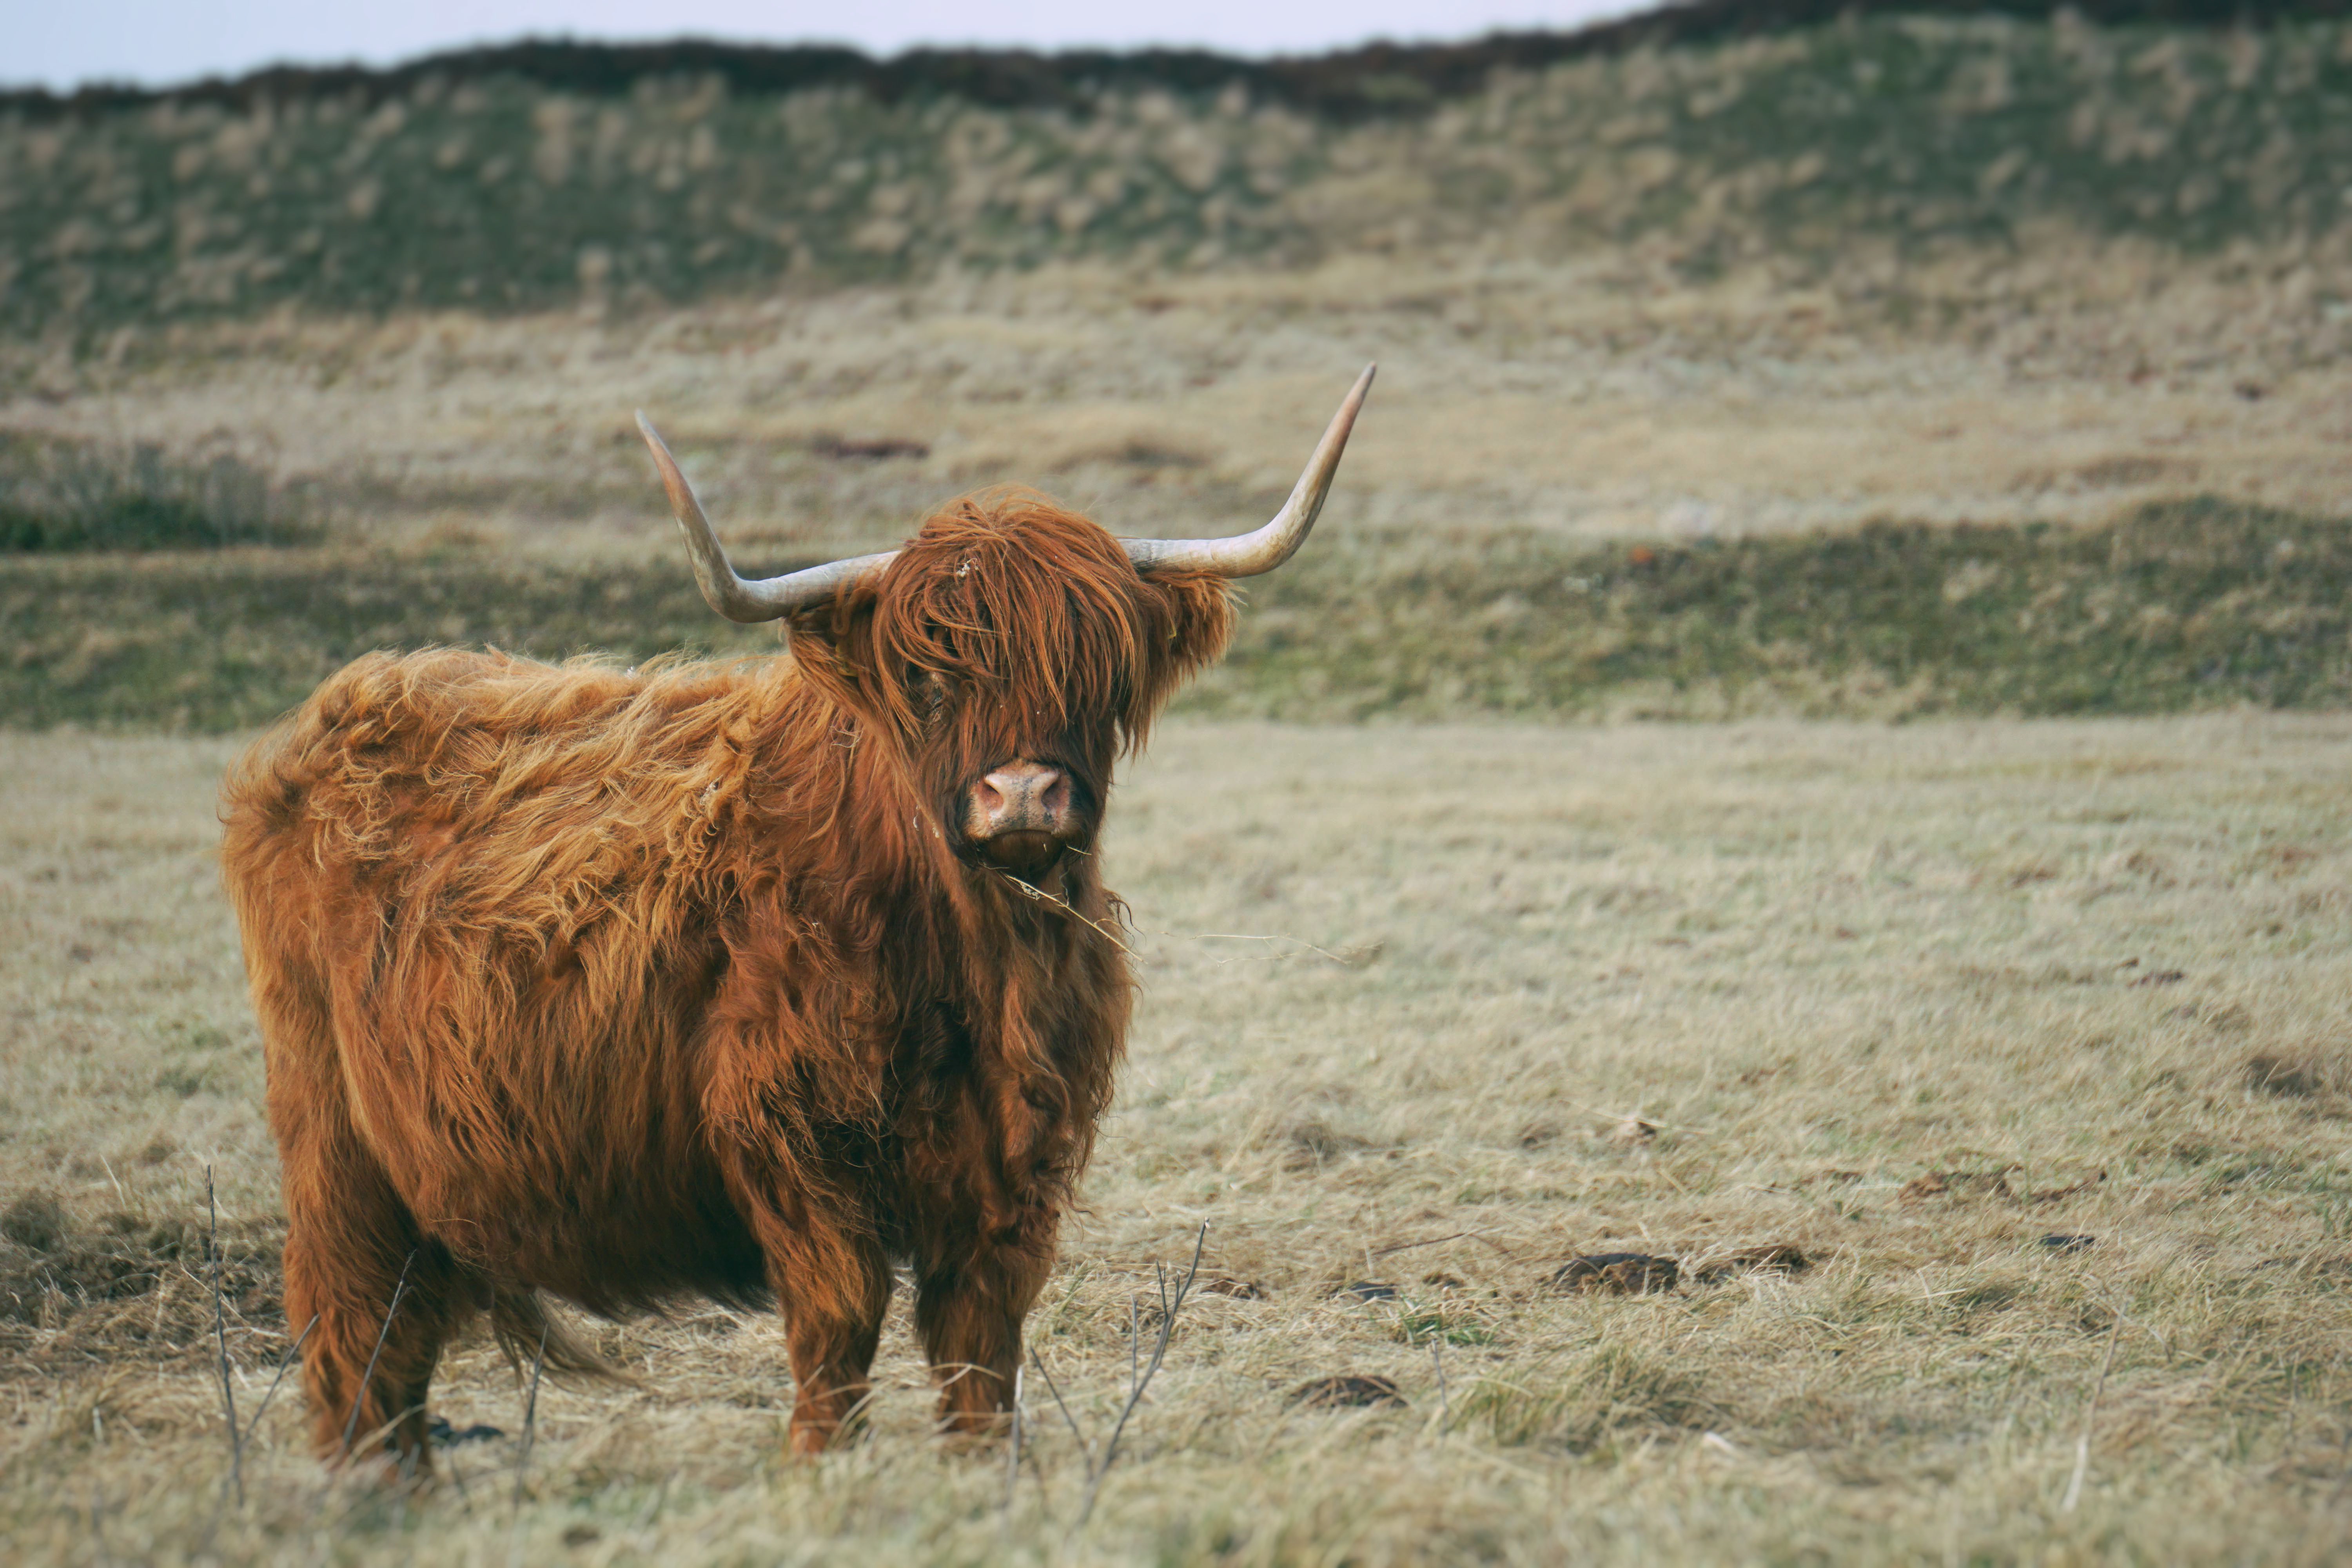
grass, field, meadow, prairie, wildlife, horn, herd, pasture, grazing, mammal, fauna, bull, grassland, vertebrate, yak, ox, rural area, cattle like mammal, cow goat family, texas longhorn